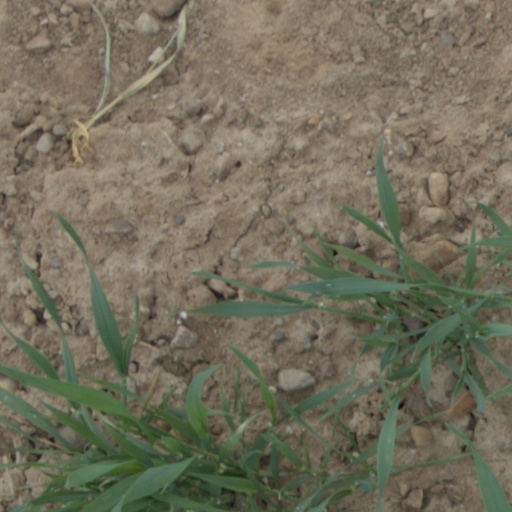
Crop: wheat